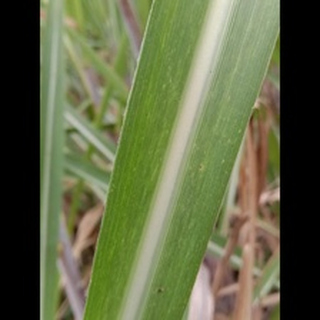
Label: sugarcane_mosaic